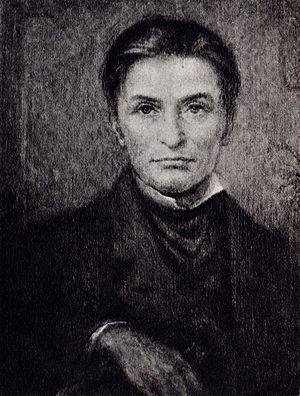
Franciszek Armiński [frant͡ɕiʃɛk ar'miɲski] était un astronome polonais. Il a enseigné à l'université de Varsovie et a été directeur de l'observatoire astronomique du parc Łazienki.